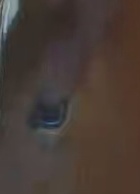
Face region: eyes (orbital_tightening_and_eye_area)
Pain indicator: moderately_present